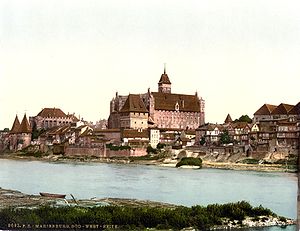
Ordensstat / Den Tyske Orden
Marienburg i Vestpreussen var ordensstatens stormesterresidens.
En ordensstat er en statsdannelse, hvis suverænitet udøves af en ridderorden med stormesteren som statsoverhoved. Der har i Europas historie eksisteret tre ordensstater, Den Tyske Ordens stat i Baltikum og Johanniterordenens statsdannelser, dels på Rhodos og dels på Malta. Den sidstnævnte ridderorden opererer endnu på flere måder som en stat uden territorium.